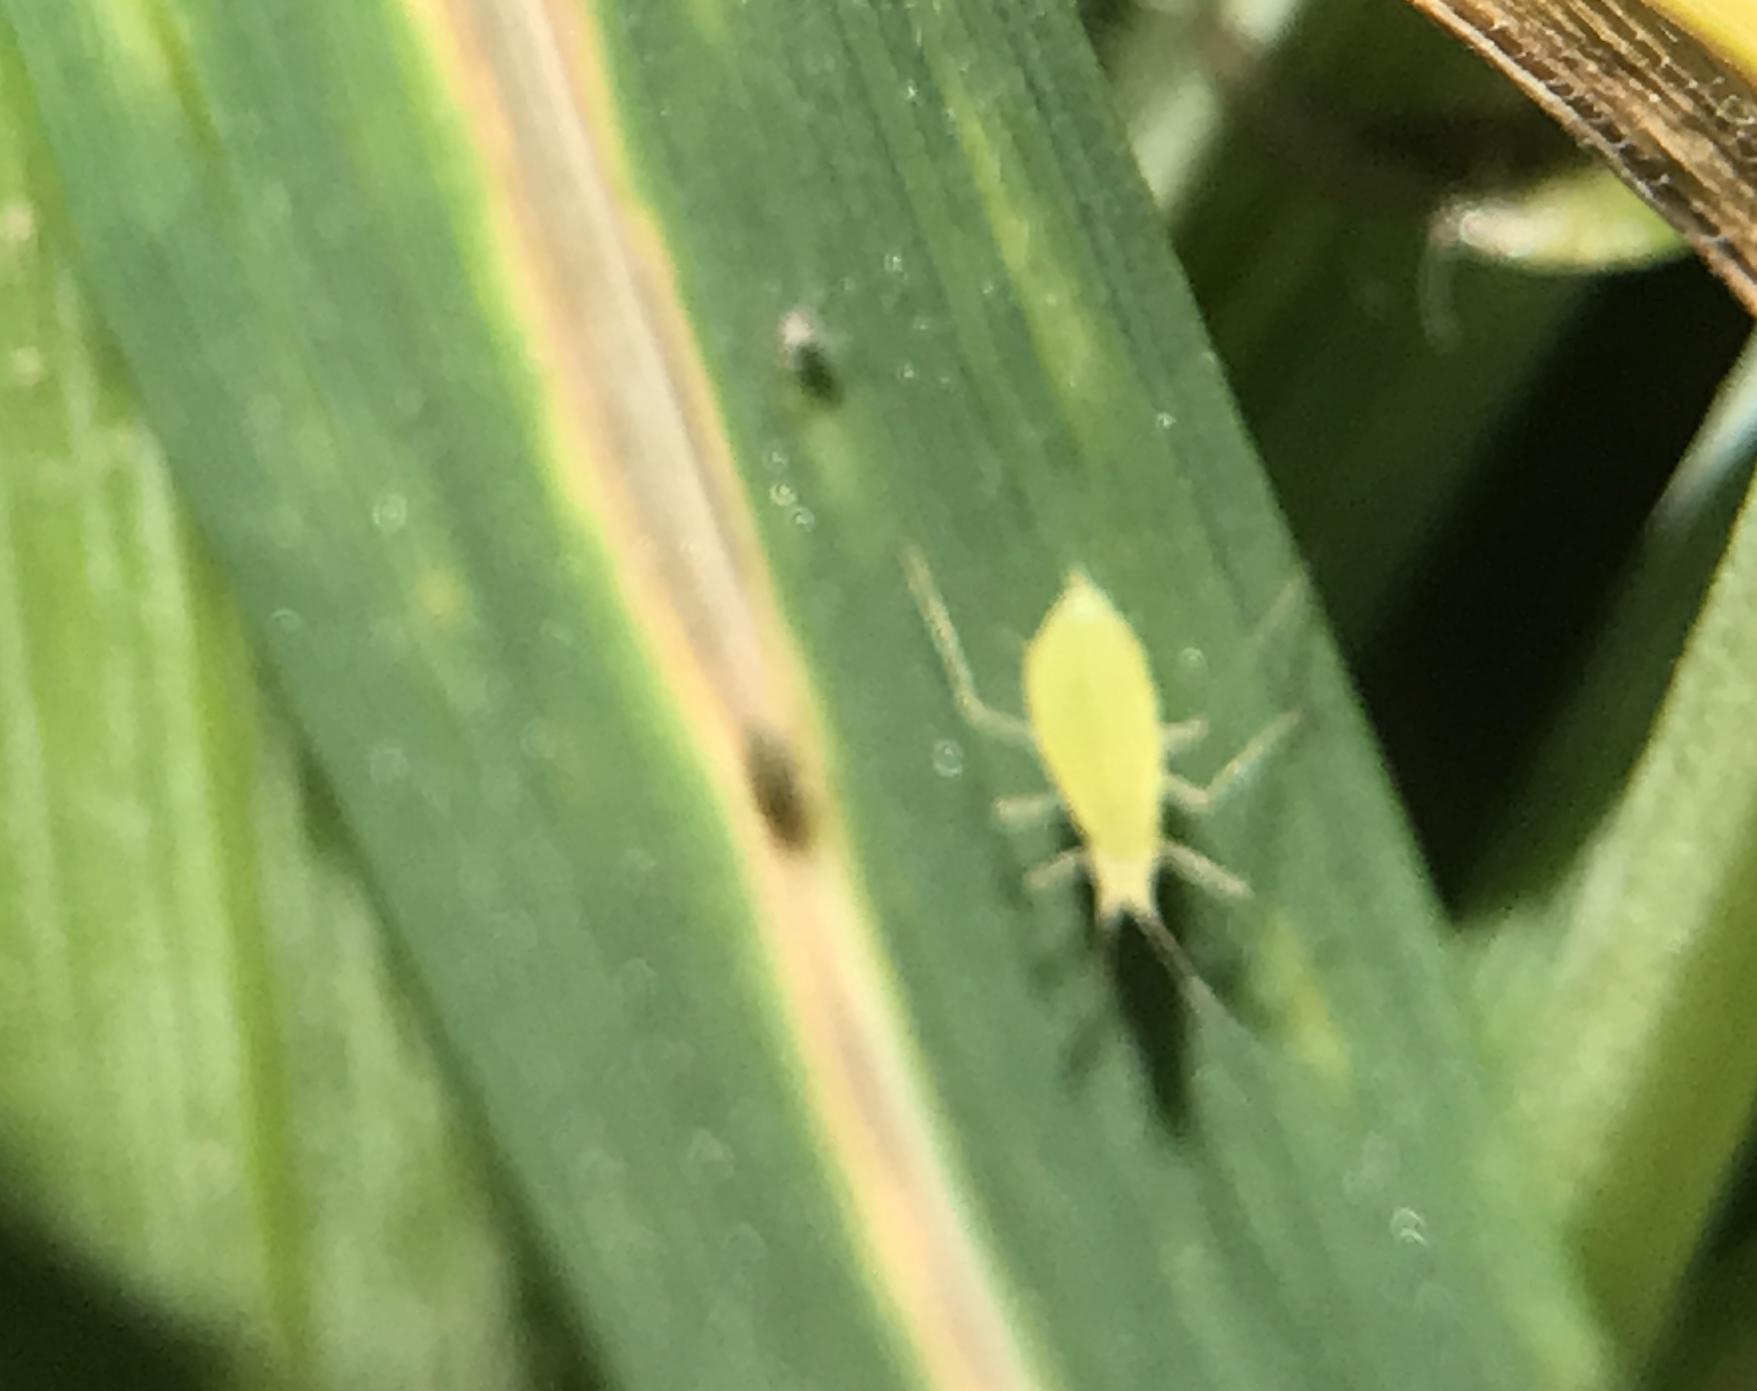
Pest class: cereal_grass_aphid